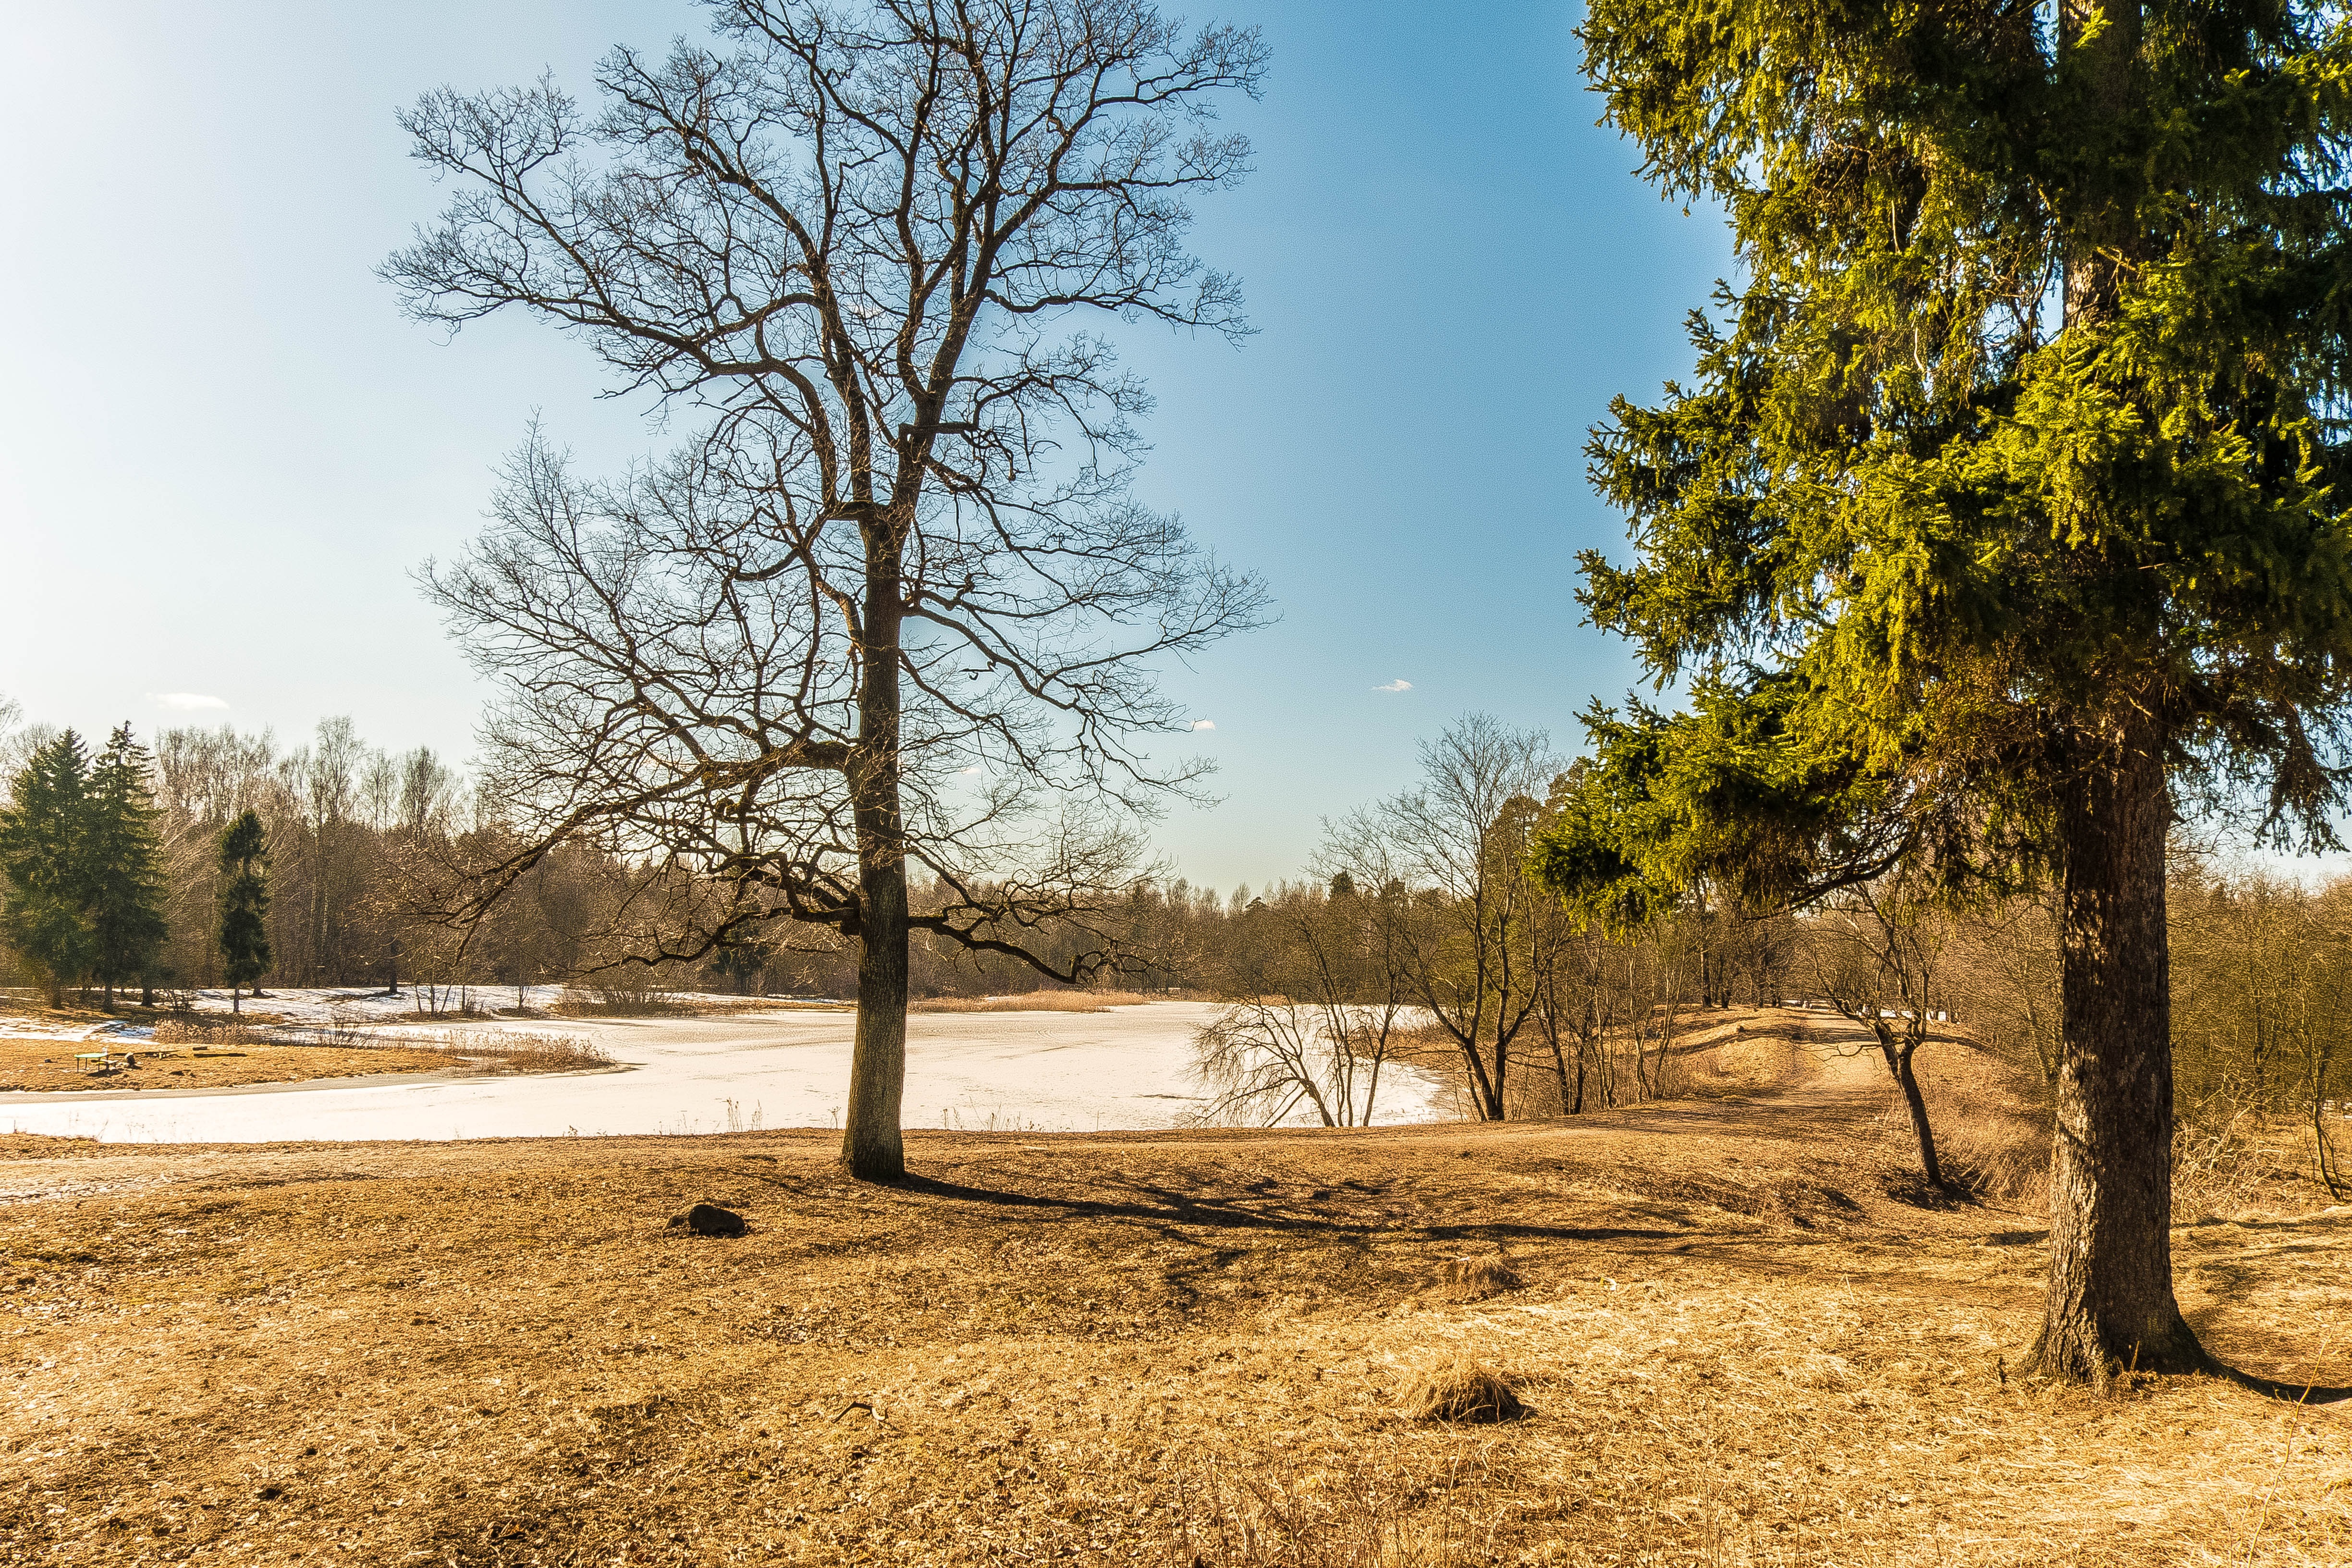
landscape, tree, water, nature, forest, wilderness, plant, sky, atmosphere, spring, autumn, park, soil, season, savanna, pine cone, stroll, trees, beauty, amazing, beautiful, russia, woodland, habitat, harmony, living nature, rural area, gatchina, natural environment, woody plant